Gianluigi Porelli

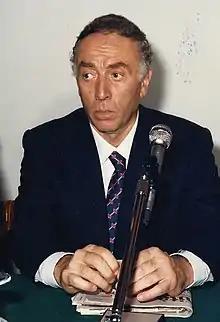

Gianluigi "Gigi" Porelli (10 June 1930 – 4 September 2009) was an Italian basketball executive, who served as president of Virtus Bologna from 1968 until 1991. Porelli has been widely regarded as one of the greatest contributors to the growth and development of basketball in Italy and Europe. In 2007, he was inducted into the Italian Basketball Hall of Fame.